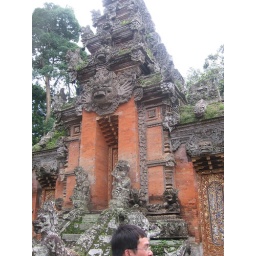
Hindu temple in monkey forest